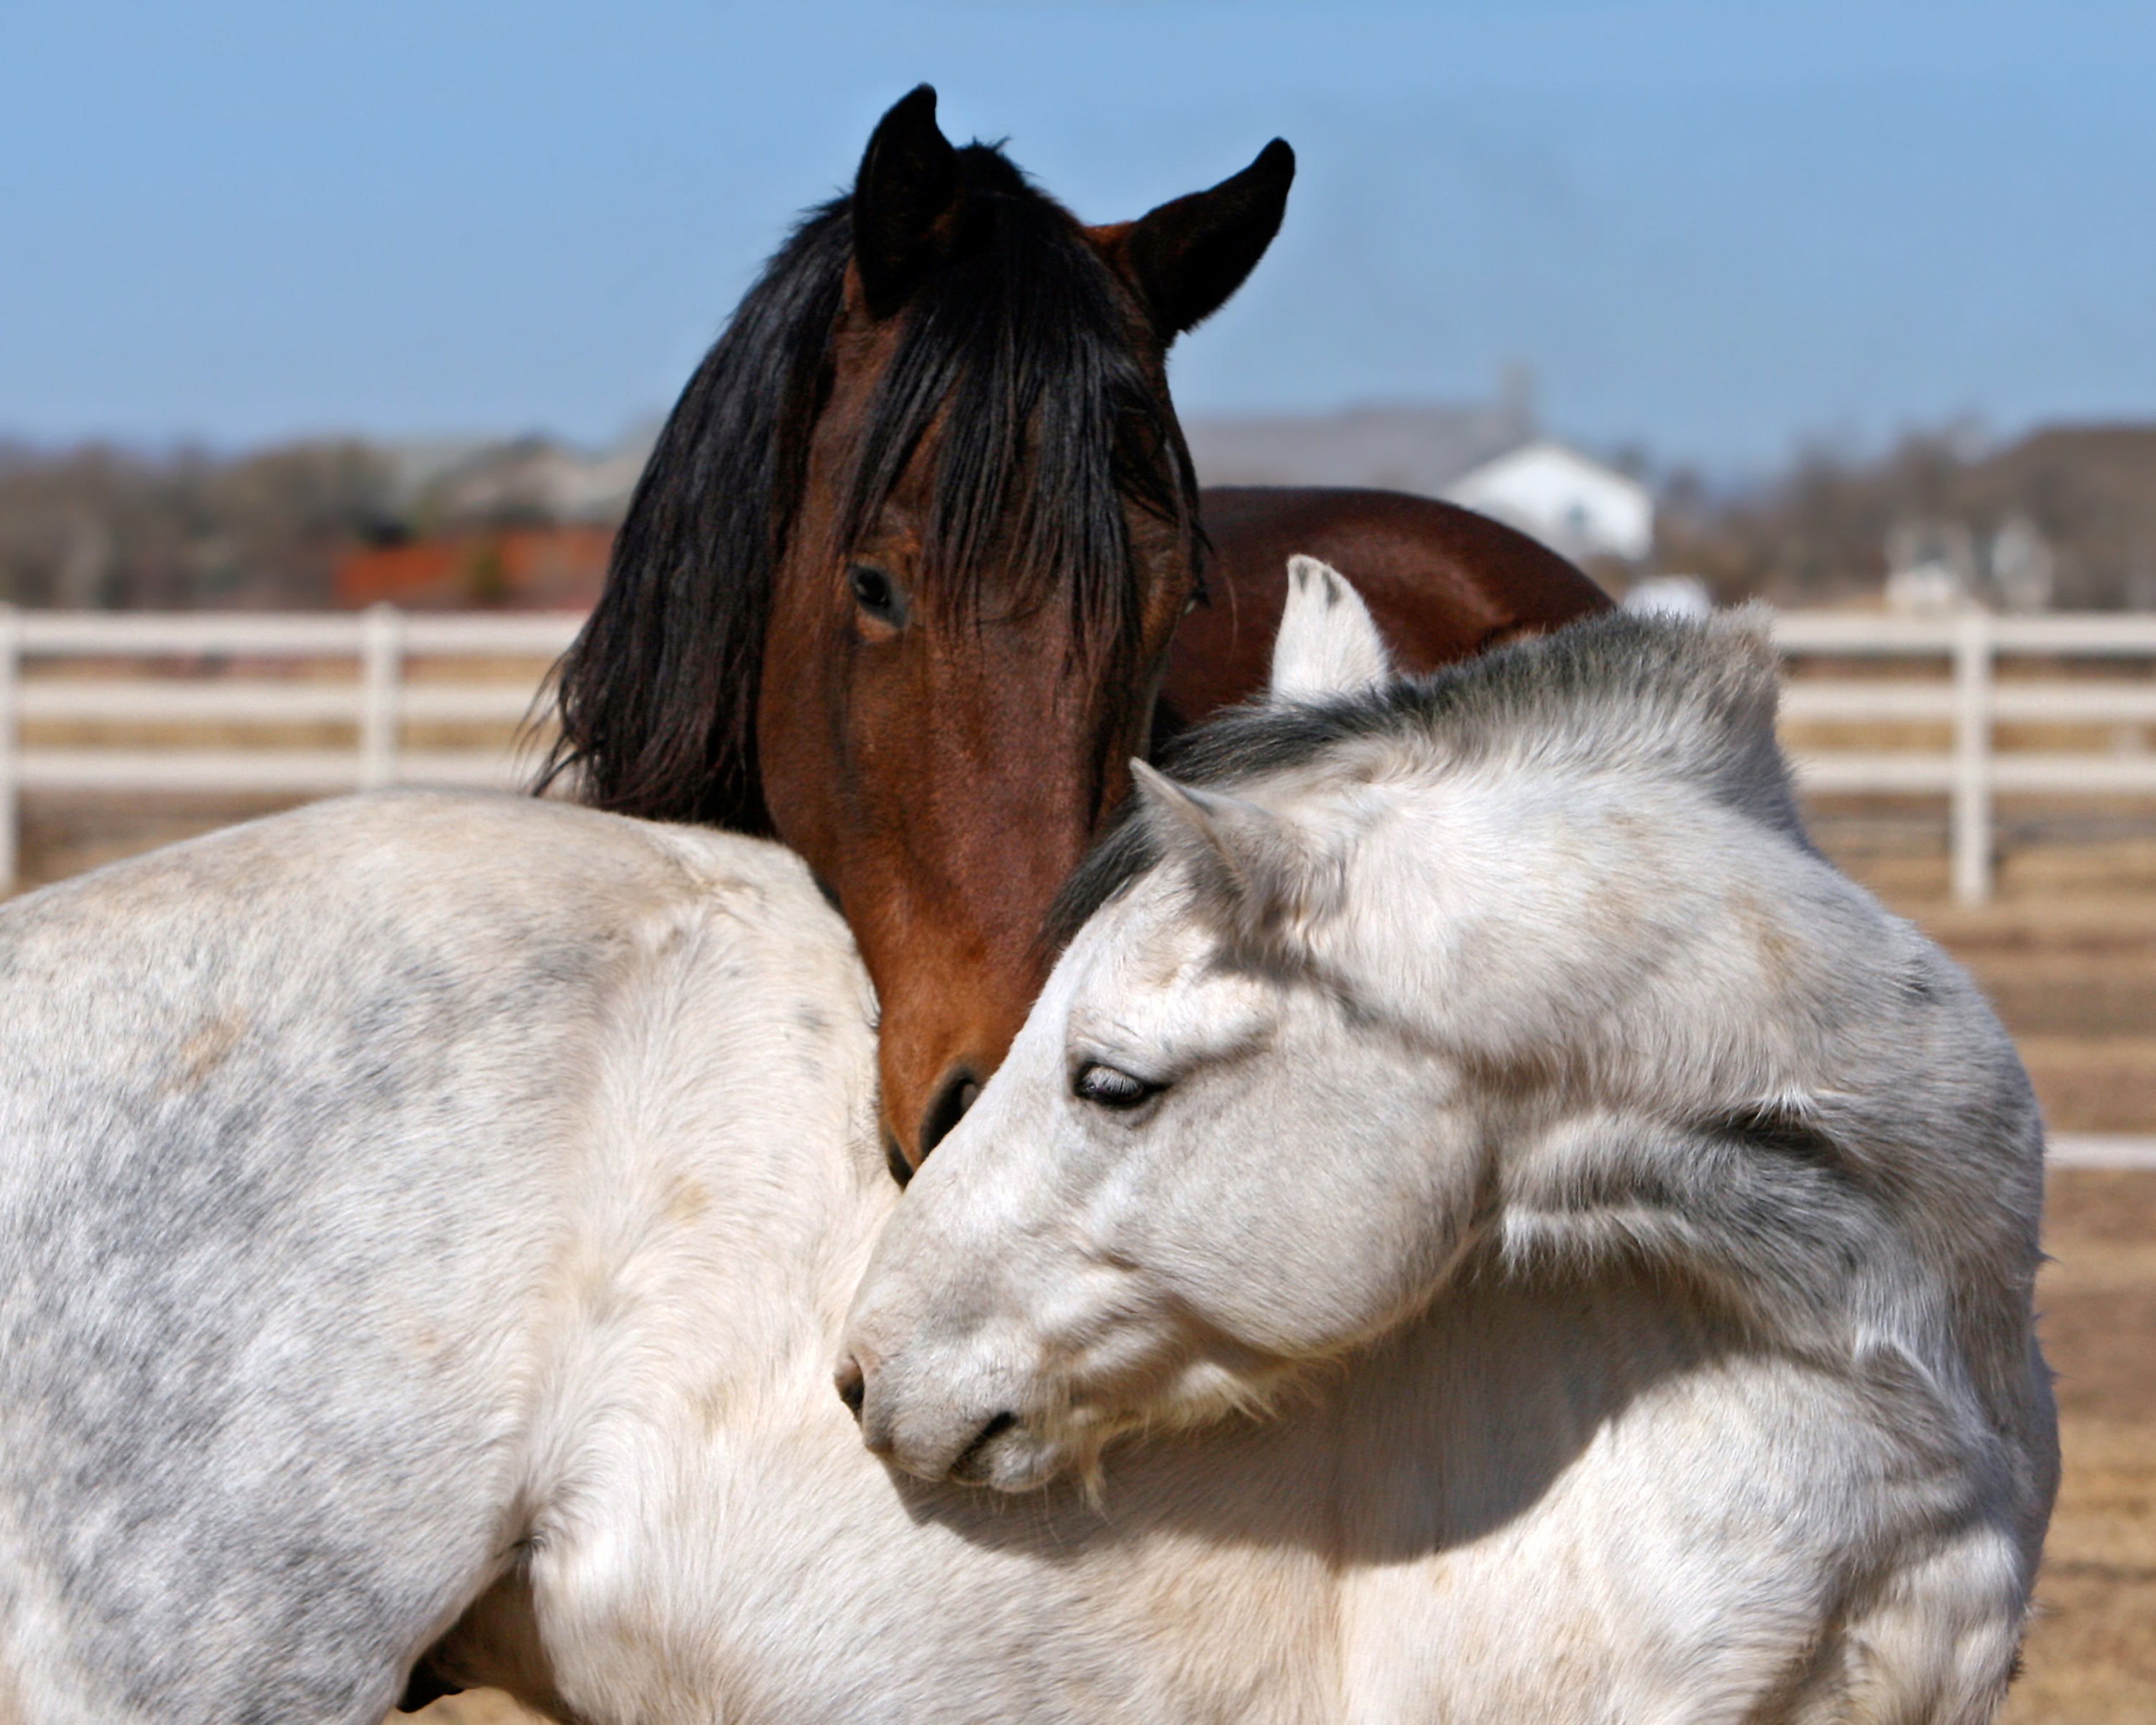
farm, animal, country, pasture, ranch, horse, mammal, stallion, mane, fauna, equine, pony, vertebrate, mare, foal, colt, pack animal, horse like mammal, mustang horse